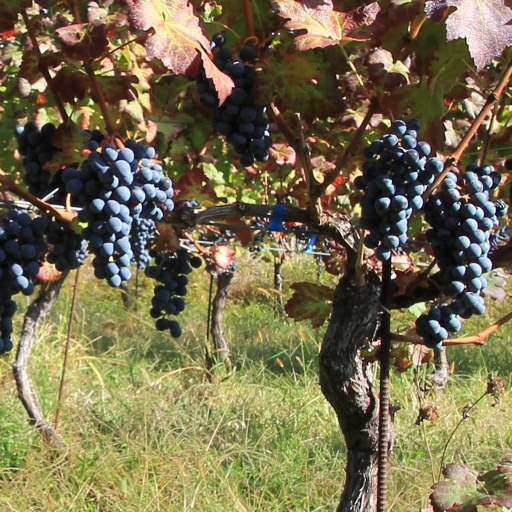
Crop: grape